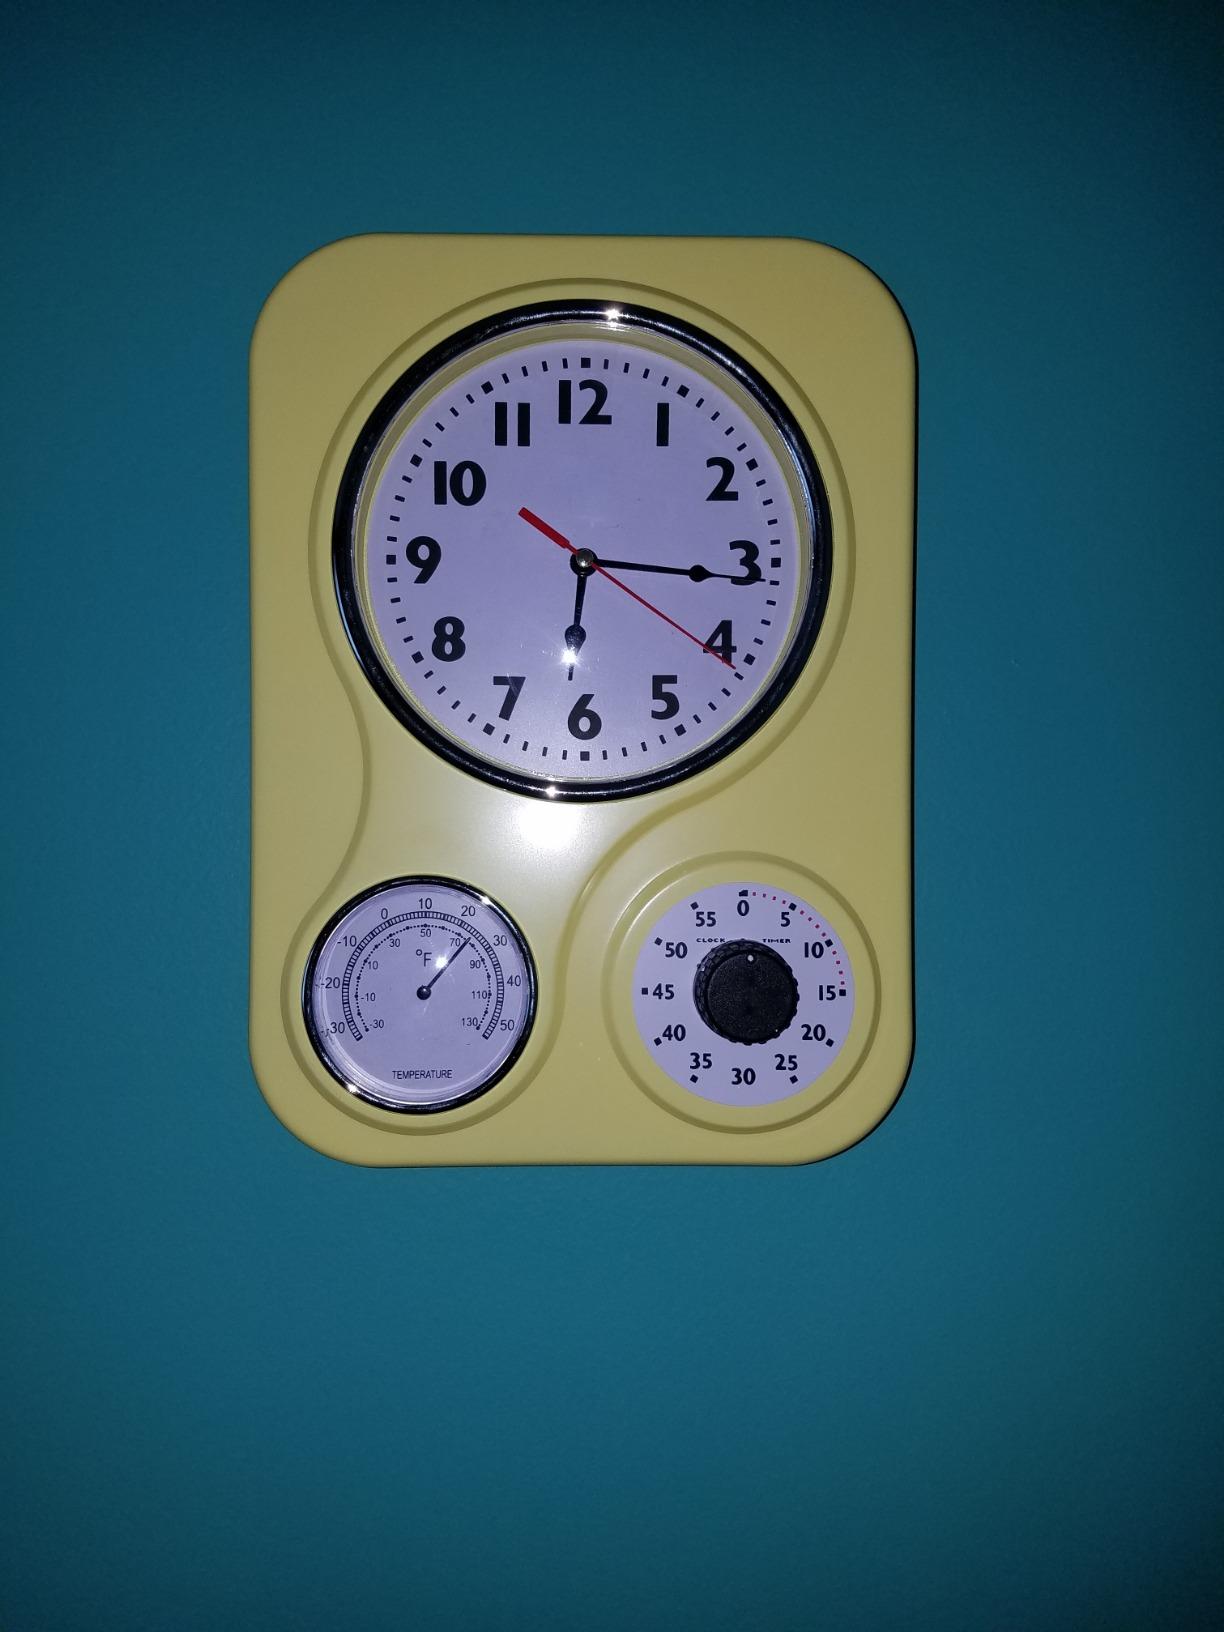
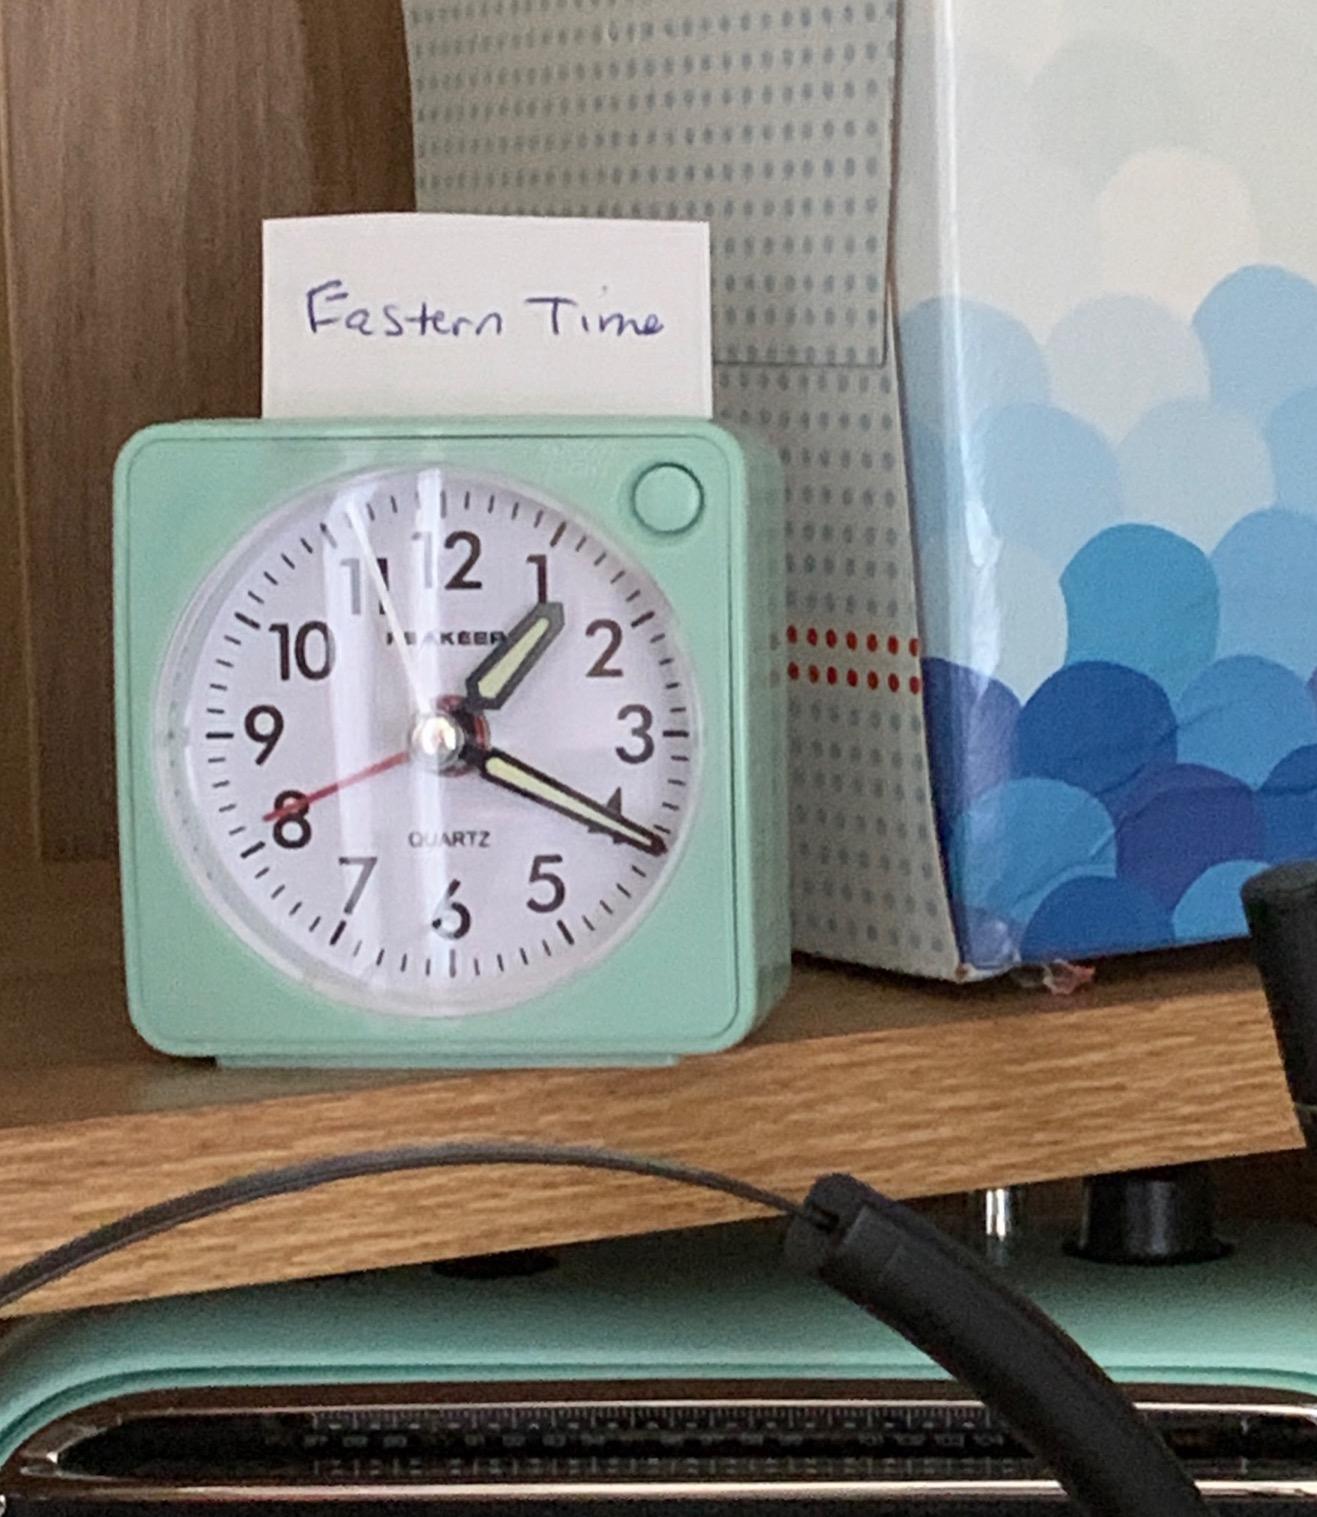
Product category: clock
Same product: no